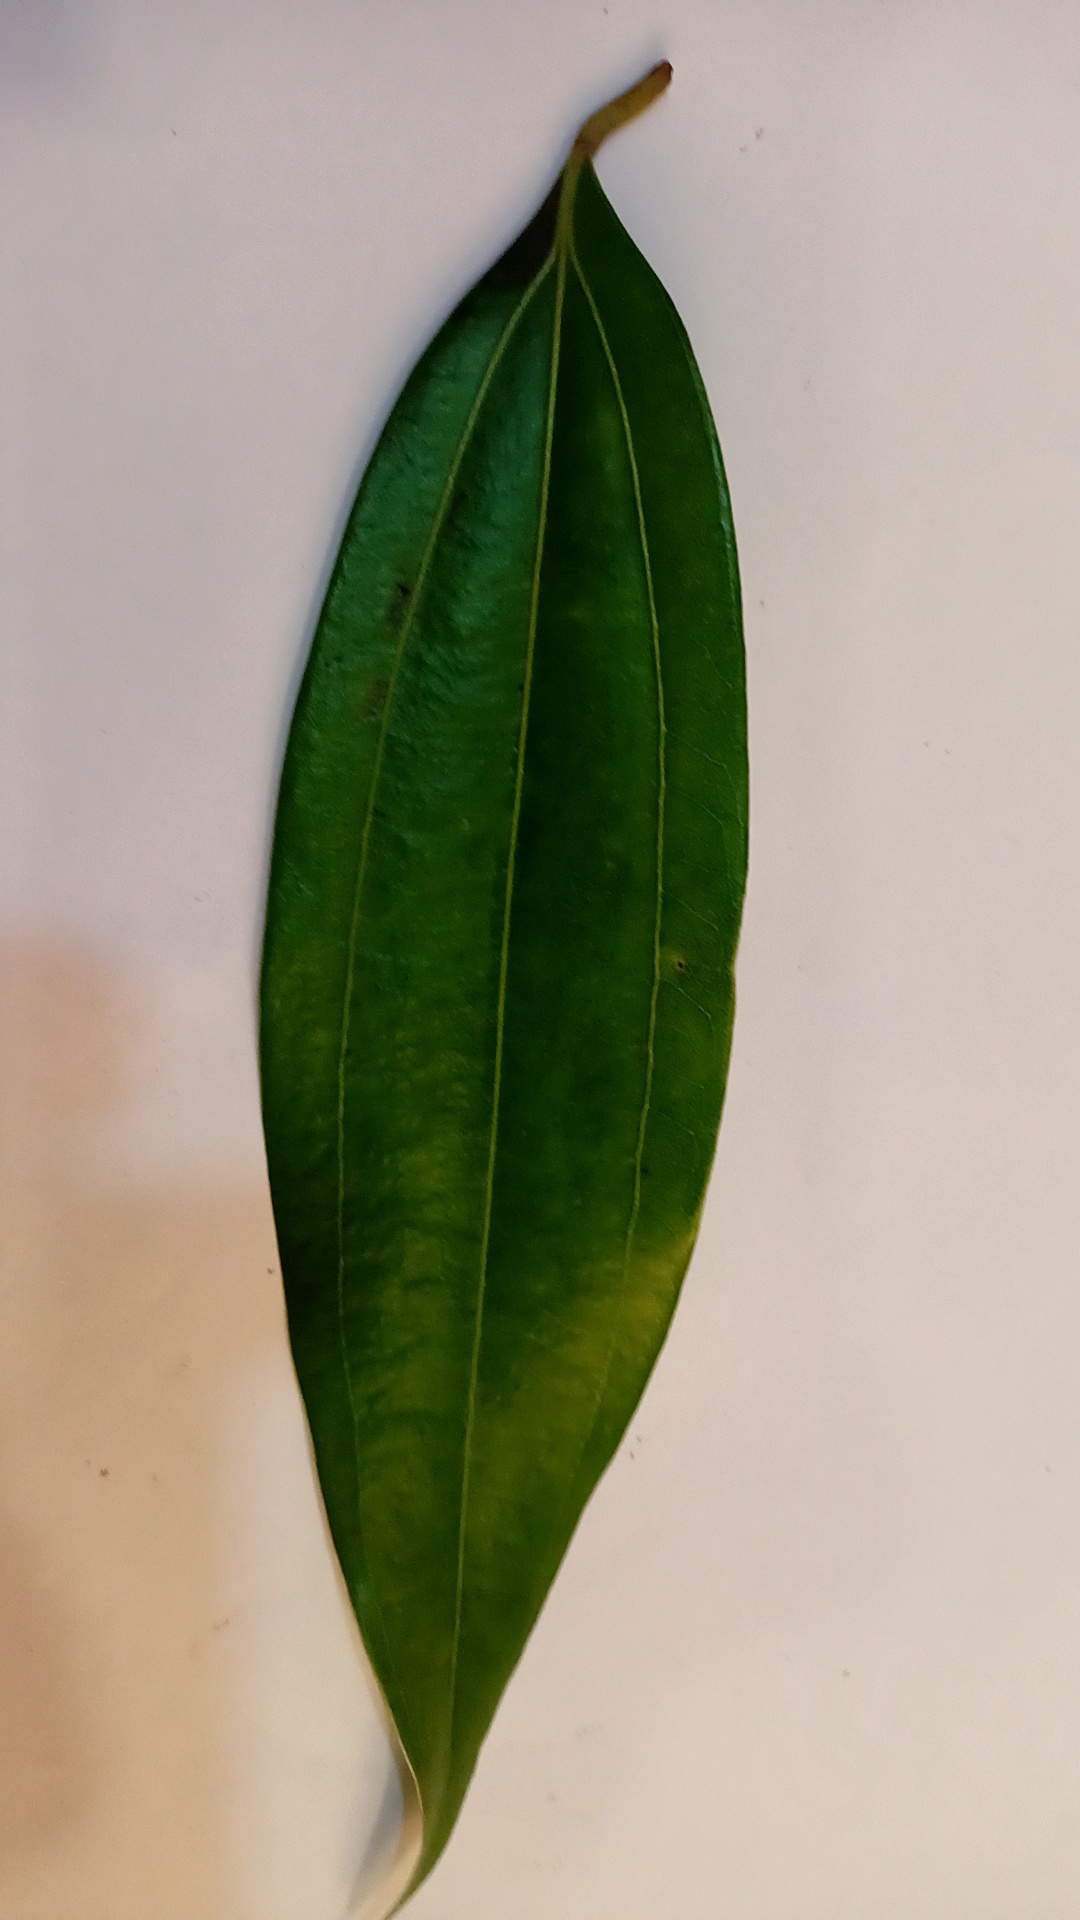
Label: Healthy